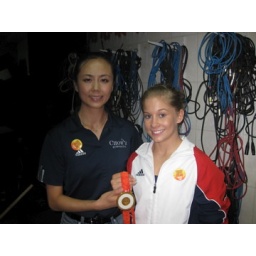
The best girl coach in the world (In my eyes)